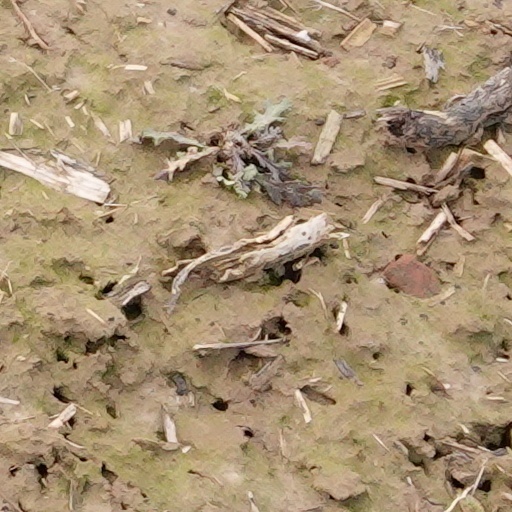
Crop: wheat